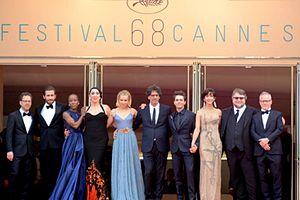
Ethan Coen, Jake Gyllenhall, Rokia Traoré, Rossy de Palma, Sienna Miller, Joel Coen, Xavier Dolan, Sophie Marceau, Guillermo del Toro et Thierry Frémaux au festival de Cannes